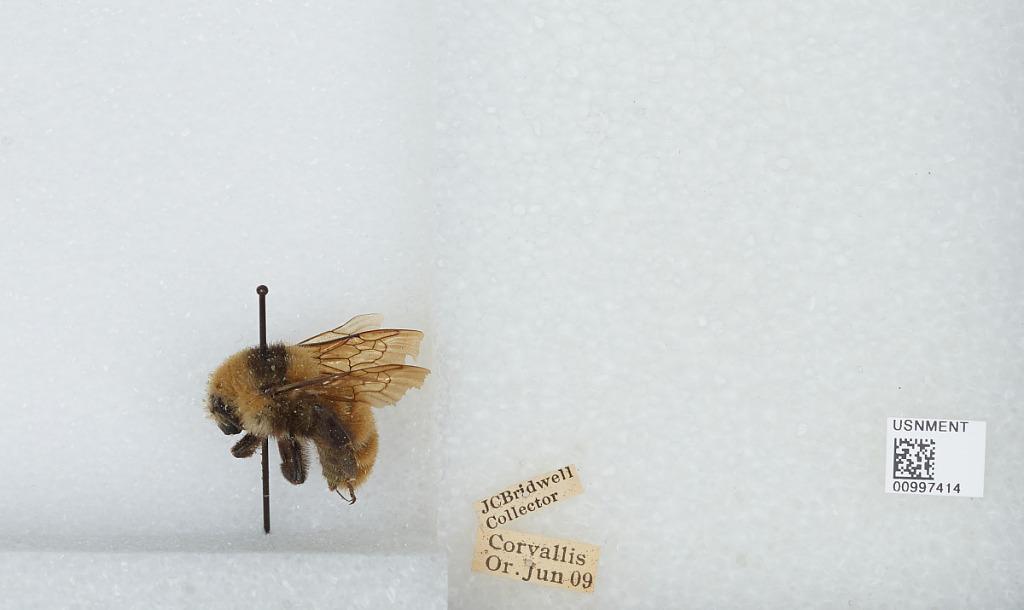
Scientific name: Bombus (Subterraneobombus) appositus Cresson
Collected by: J. Bridwell
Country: United States
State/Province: Oregon
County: Benton
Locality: Corvallis
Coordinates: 44.5667, -123.283